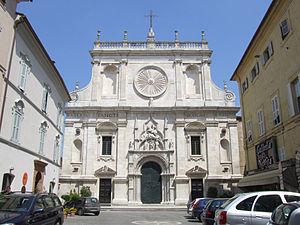
La basilique Saint-Nicolas de Tolentino est une église catholique romaine et une basilique mineure qui fait partie du monastère augustinien de la ville de Tolentino, province de Macerata, Marches en Italie centrale. L'église est une ancienne cathédrale du diocèse catholique romain de Tolentino, supprimé en 1586, rattaché au Diocèse de Macerata-Tolentino-Recanati-Cingoli-Treia.
Maestro di Tolentino est un peintre italien anonyme du XIVᵉ siècle actif à Tolentino dans la Province de Macerata, dans la Région de Marches.
Les Marches sont une région d'Italie centrale dont le siège se situe dans la Ville portuaire d'Ancône, et qui compte 1,528 210 millions d'habitants sur 9 401,38 km² au 30 avril 2018.